Scott Ritter

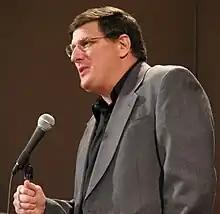
Ritter speaks at SUNY New Paltz on March 16, 2006

In "Endgame: Solving the Iraq Problem — Once and For All", Ritter reiterated that Iraq had obstructed the work of inspectors and attempted to hide and preserve essential elements for restarting WMD programs at a later date. However, he also expressed frustration at alleged attempts by the Central Intelligence Agency (CIA) to infiltrate UNSCOM and use the inspectors as a means of gathering intelligence with which to pursue regime change in Iraq–a violation of the terms under which UNSCOM operated, and the very rationale the Iraqi government had given in restricting the inspector's activities in 1998. In the book's conclusion, he criticized the U.S. policy of containment in the absence of inspections as inadequate to prevent Iraq's re-acquisition of WMD's in the long term. Ritter also rejected the notion of removing Saddam Hussein's regime by force. Instead, he advocated a policy of diplomatic engagement, leading to gradual normalization of international relations with Iraq in return for diplomatic recognition of Kuwait, Kurdish autonomy and de-escalation of tensions with Israel.